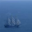
Label: ship